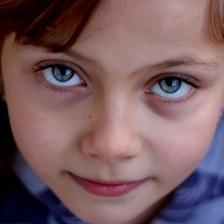
Label: faces